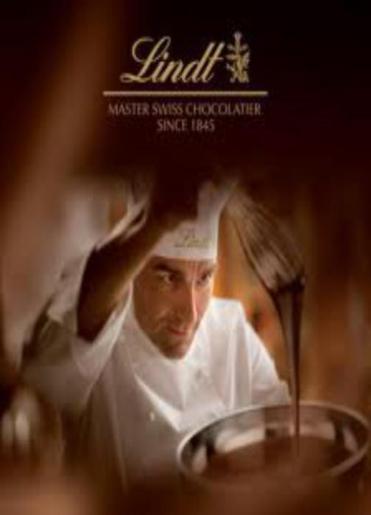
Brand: lindt
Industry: Food